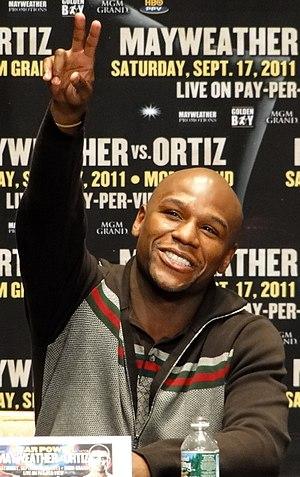
Bankable est un terme du jargon cinématographique qui signifie, selon les occurrences, « qui rapporte de l'argent » ou « qui permet de financer un film sur son nom ». Il n'a en effet pas exactement le même sens selon qu'on parle du cinéma américain ou du cinéma français, ce qui s'explique par les différences entre les systèmes de financement de ces cinématographies. Cet adjectif, qui s'applique au départ aux acteurs, peut aussi qualifier un réalisateur ou même certains éléments d'un film. Depuis le milieu des années 1990, l'importance d'avoir au générique des acteurs bankables influencerait fortement les choix de distribution des films, aussi bien français qu'américains, au point de créer une polémique : les choix artistiques des réalisateurs seraient ainsi bridés et, en France, ce système ferait paradoxalement augmenter de manière démesurée les budgets des films.